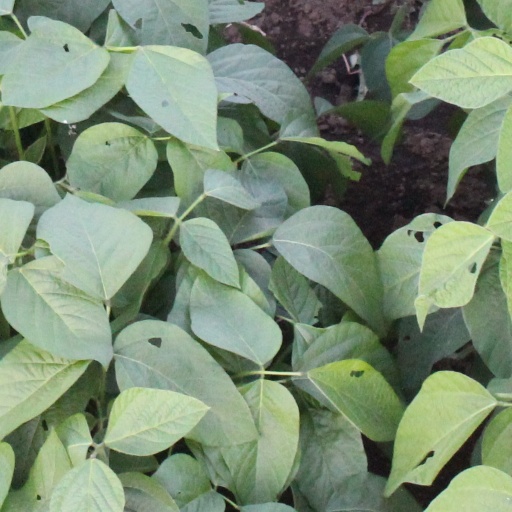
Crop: soybean